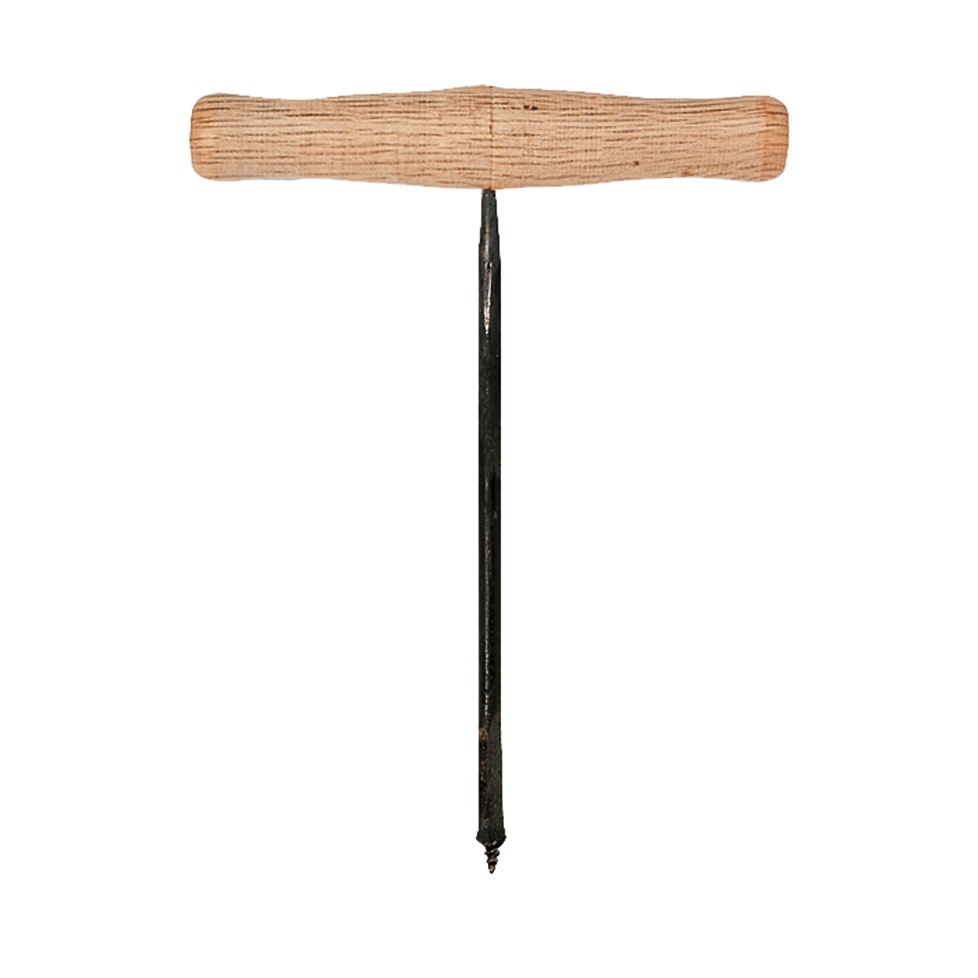
Barrena para madera, mango de madera ergonómico, línea 1
Con un mango de madera y una construcción simple, esta barrena para madera ofrece un agarre cómodo y control preciso durante la perforación. Mango de madera ergonómico para un agarre estable. Barrena diseñada para perforar madera con precisión. Construcción robusta para uso diario en proyectos de carpintería. Tamaño compacto y manejo ligero para trabajos detallados. Datos técnicos Mango: madera Tipo: barrena para madera Preguntas frecuentes ¿Para qué materiales puedo usarla? Para perforar madera. ¿Cómo debo cuidar la barrena? Manténgala limpia y seca después de usar; guárdala en un lugar protegido de la humedad. ¿Es adecuada para taladros estándar? Se usa con taladros compatibles con barrenas para madera.
Brand: Mundo Ferreteria
Category: Hardware > Tools > Drills > Augers > Hand Augers